Lt. Joseph P. Kennedy Jr. Memorial Skating Rink

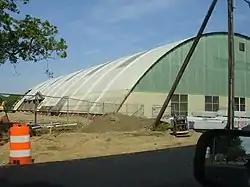
The rink, pending demolition in 2009.

The Lieutenant Joseph Patrick Kennedy Junior Memorial Skating Rink was an ice skating rink in the town of Barnstable, Massachusetts, United States. It was named after the late Joseph P. Kennedy Jr., who was killed when his B-24 Liberator exploded during a bombing mission. The facility also doubled as an ice hockey rink for Barnstable High School. The last public skate occurred on March 22, 2009. It was replaced by the Hyannis Youth and Community Center.